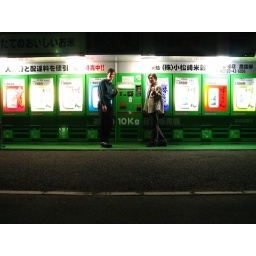
Different brands of rice you can buy in 10kg bags from this vending machine